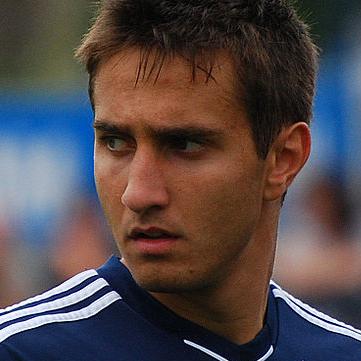
Age: 21